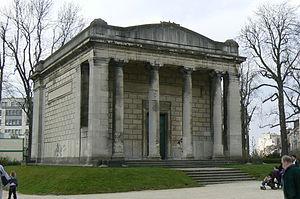
le pavillon des passions humaines This is a photo of a monument in Brussels, number: 2043-0057/0